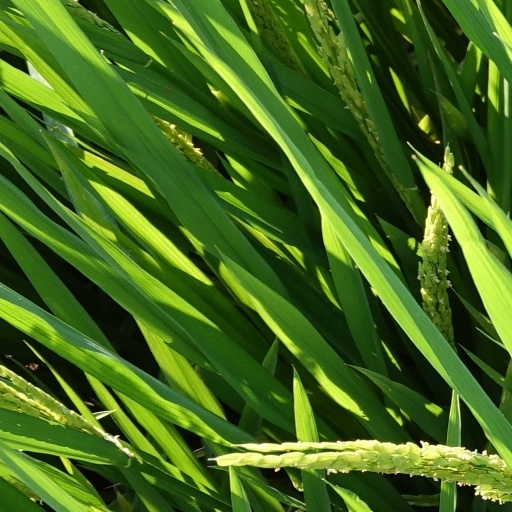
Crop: rice